La Cave station

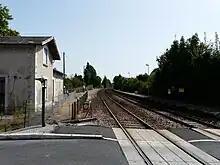
La Cave station

La Cave is a former railway station in La Cave, Nouvelle-Aquitaine, France. The station is located on the Coutras - Tulle railway line. The station was served by TER (local) services operated by SNCF on the line between Bordeaux and Périgueux. It was closed in 2017.